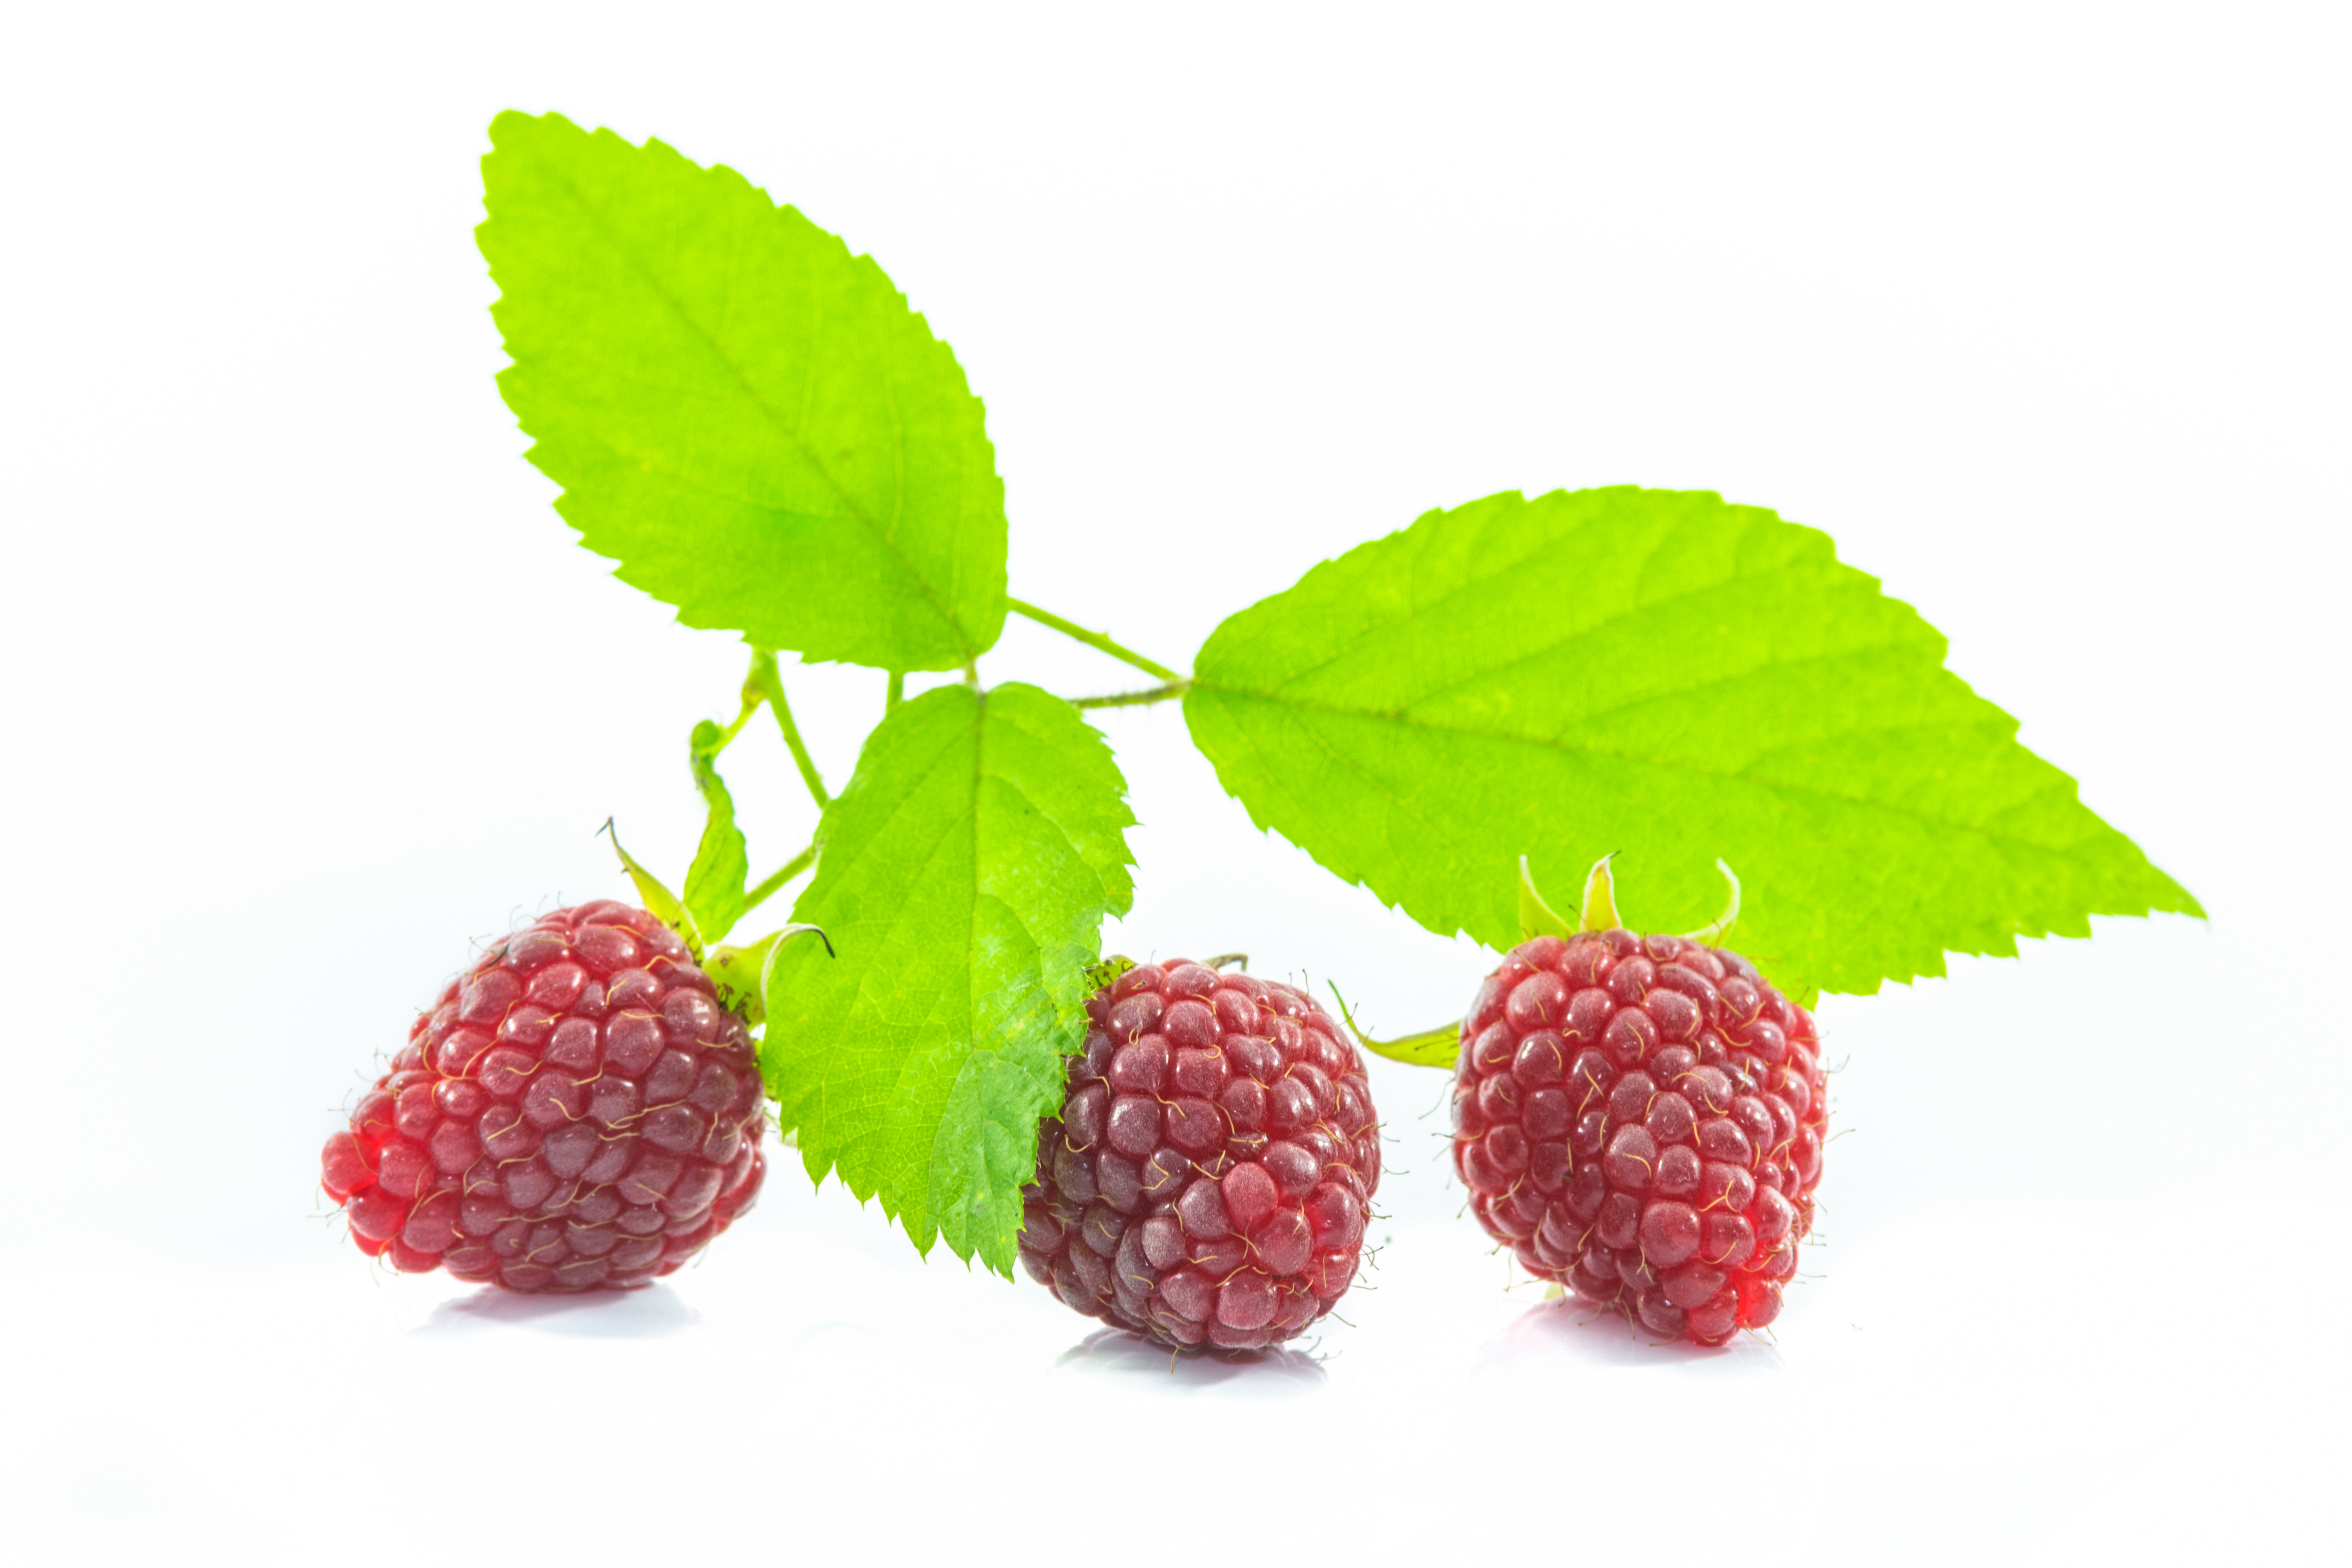
nature, group, plant, raspberry, fruit, berry, sweet, summer, meal, food, red, produce, macro, natural, studio, fresh, garden, closeup, juicy, healthy, delicious, health, blackberry, strawberry, vitamin, eating, nutrition, raspberries, strawberries, vegetarian food, diet, vitamins, organic, green leaf, mature, component, white background, an isolated, flowering plant, jagoda, malina, land plant, frutti di bosco, boysenberry, loganberry